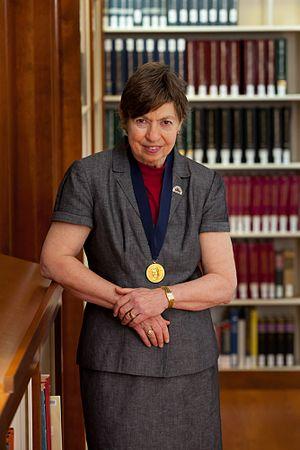
La médaille d'or Othmer reconnaît les réalisations des personnes qui ont contribué au progrès de la chimie et de la science à travers leurs activités dans des domaines tels que l'innovation, l'entrepreneuriat, la recherche, l'éducation, la diffusion auprès du public, de la législation et la philanthropie. La médaille est décernée chaque année sous le parrainage de la Chemical Heritage Foundation et quatre organisations affiliées: l'American Chemical Society, l'American Institute of Chemical Engineers, le Club des chimistes, et la section américaine de la Société de chimie industrielle, lors de la journée du patrimoine de la Chemical Heritage Foundation.